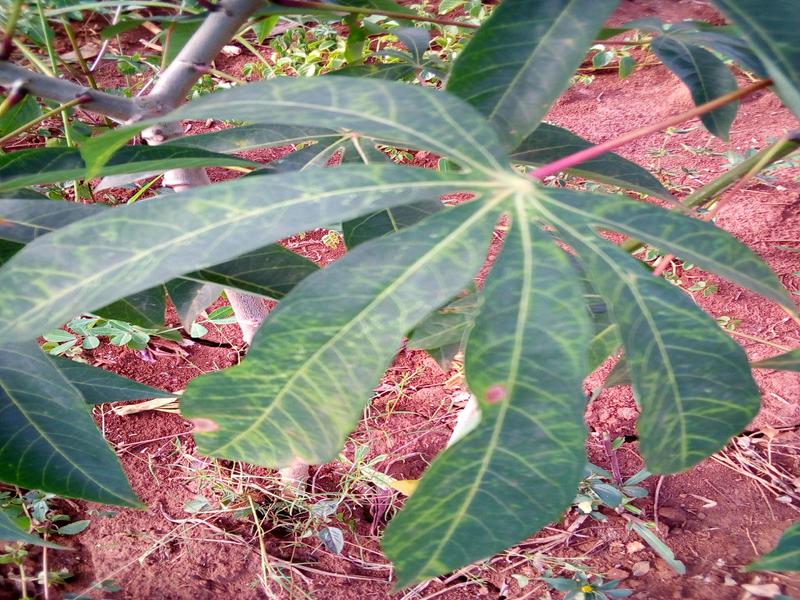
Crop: cassava
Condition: brown_streak_disease